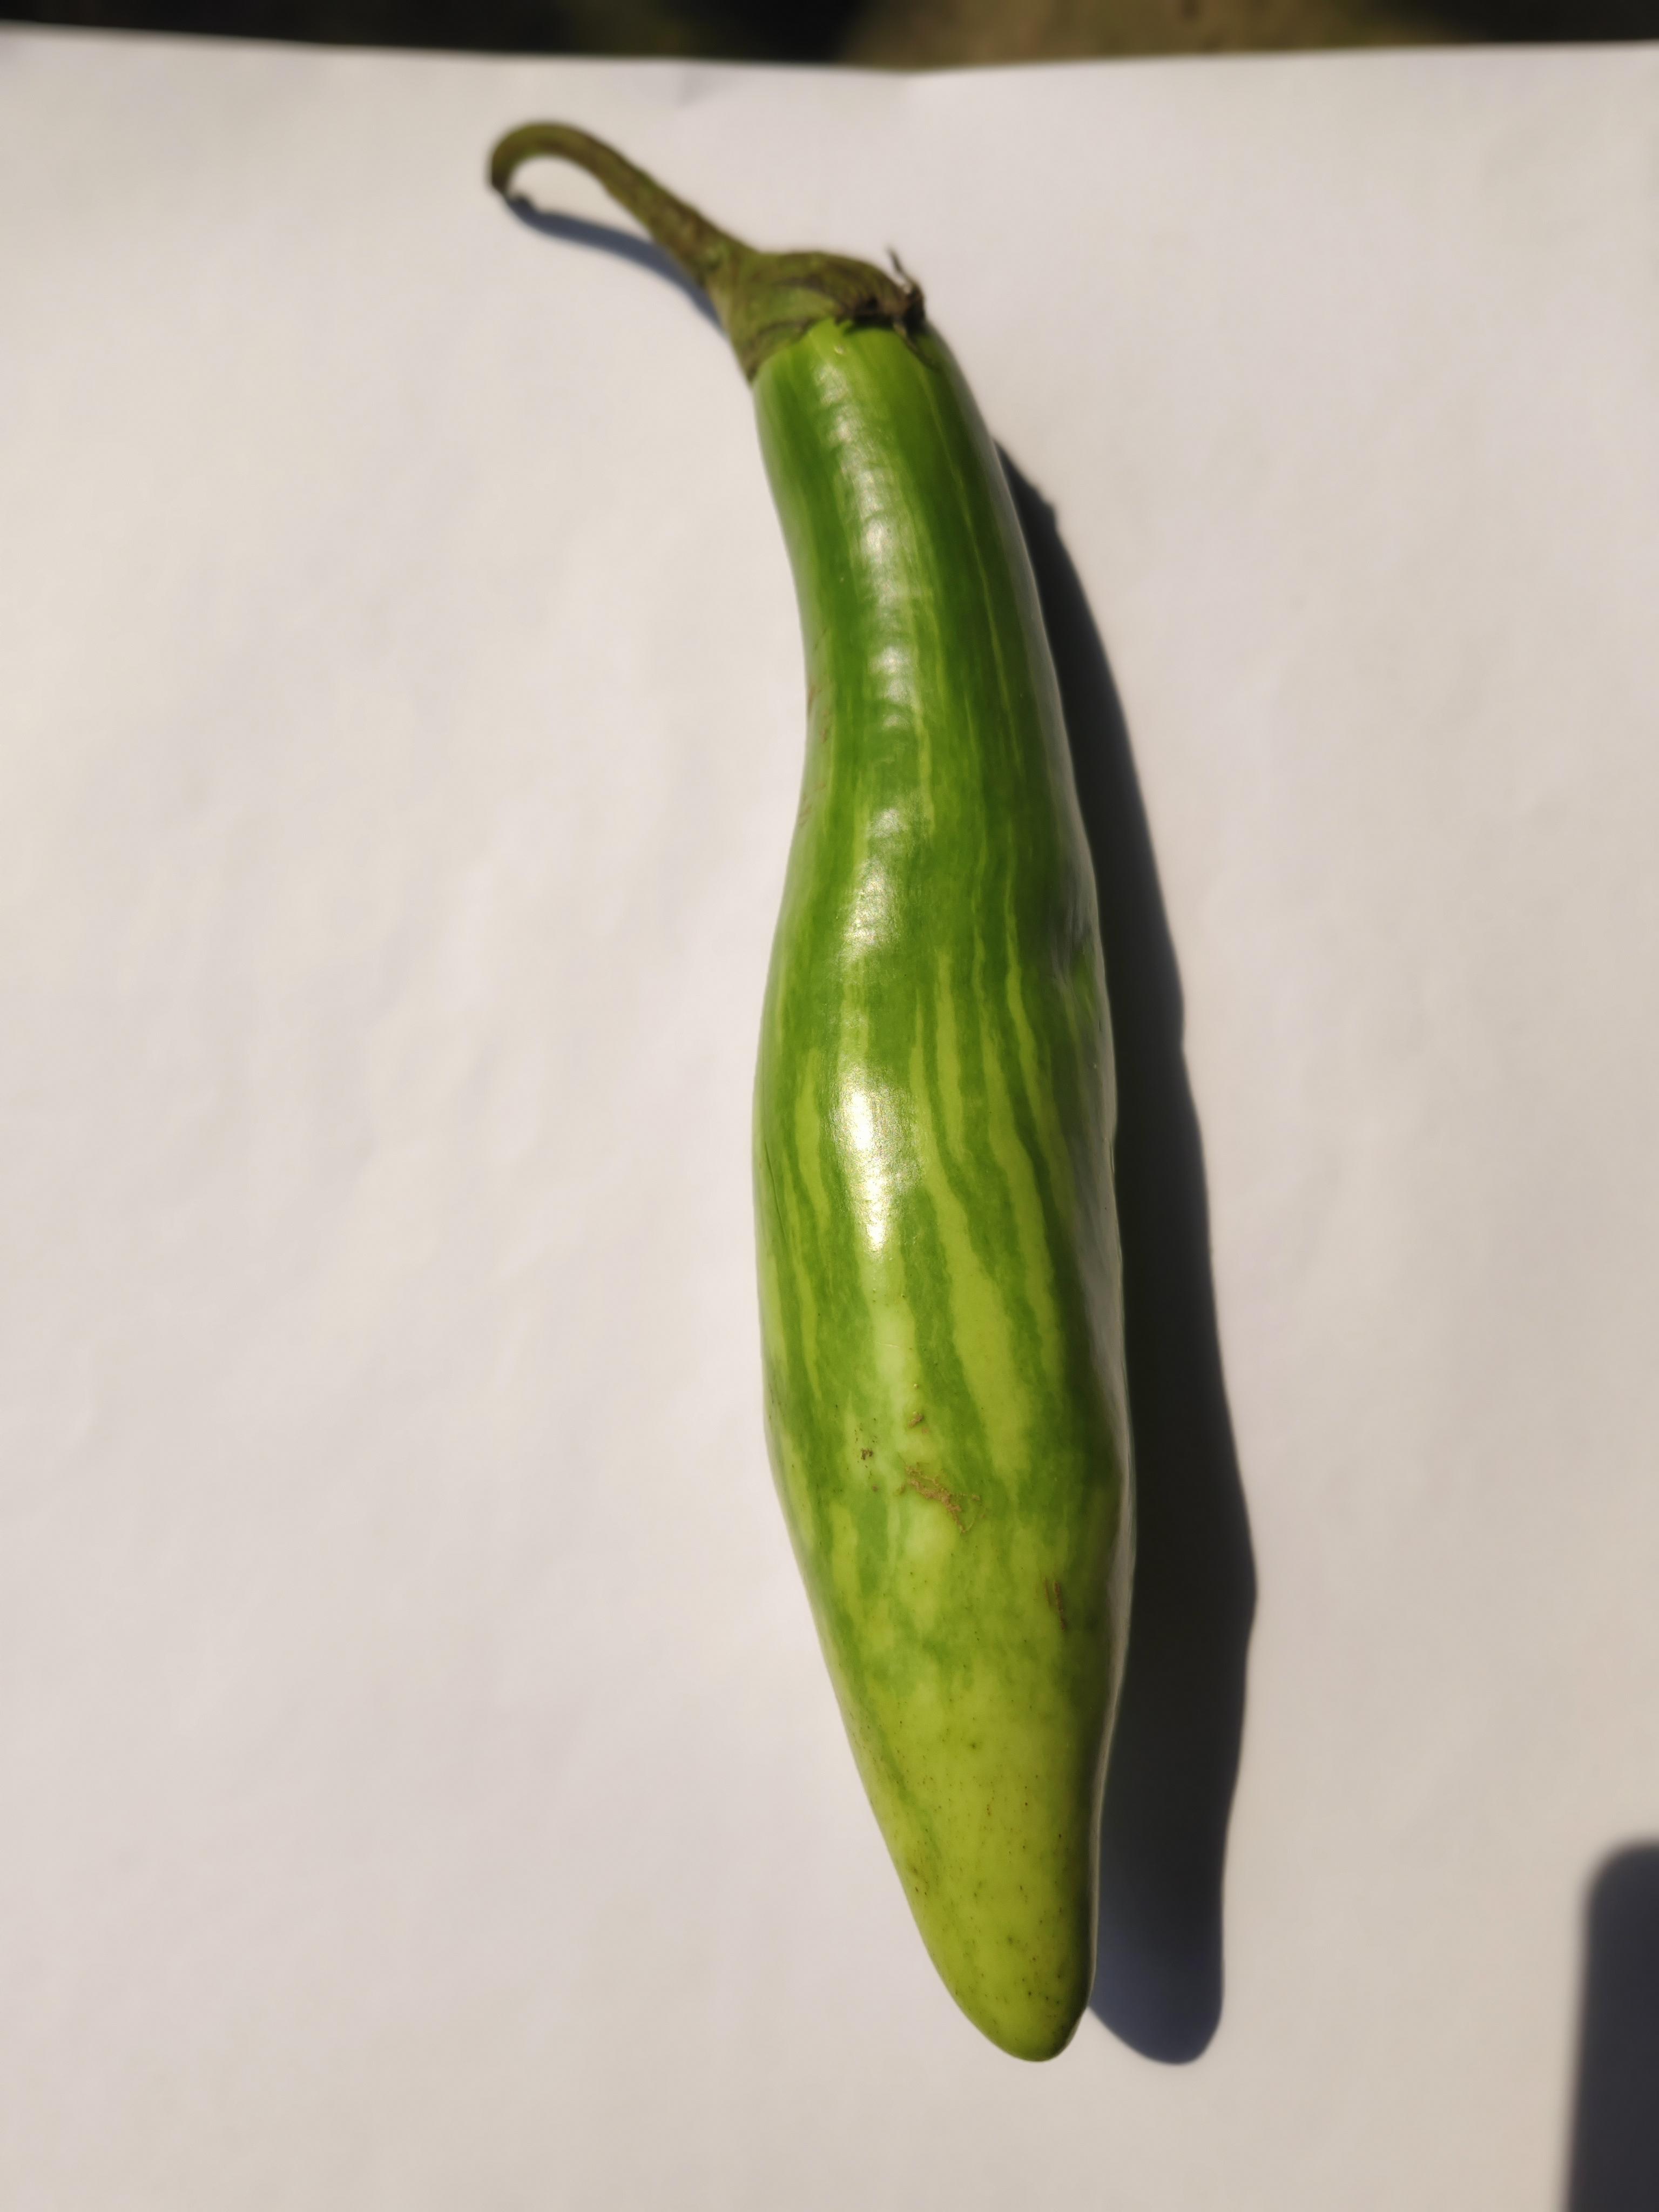
Label: Brinjal